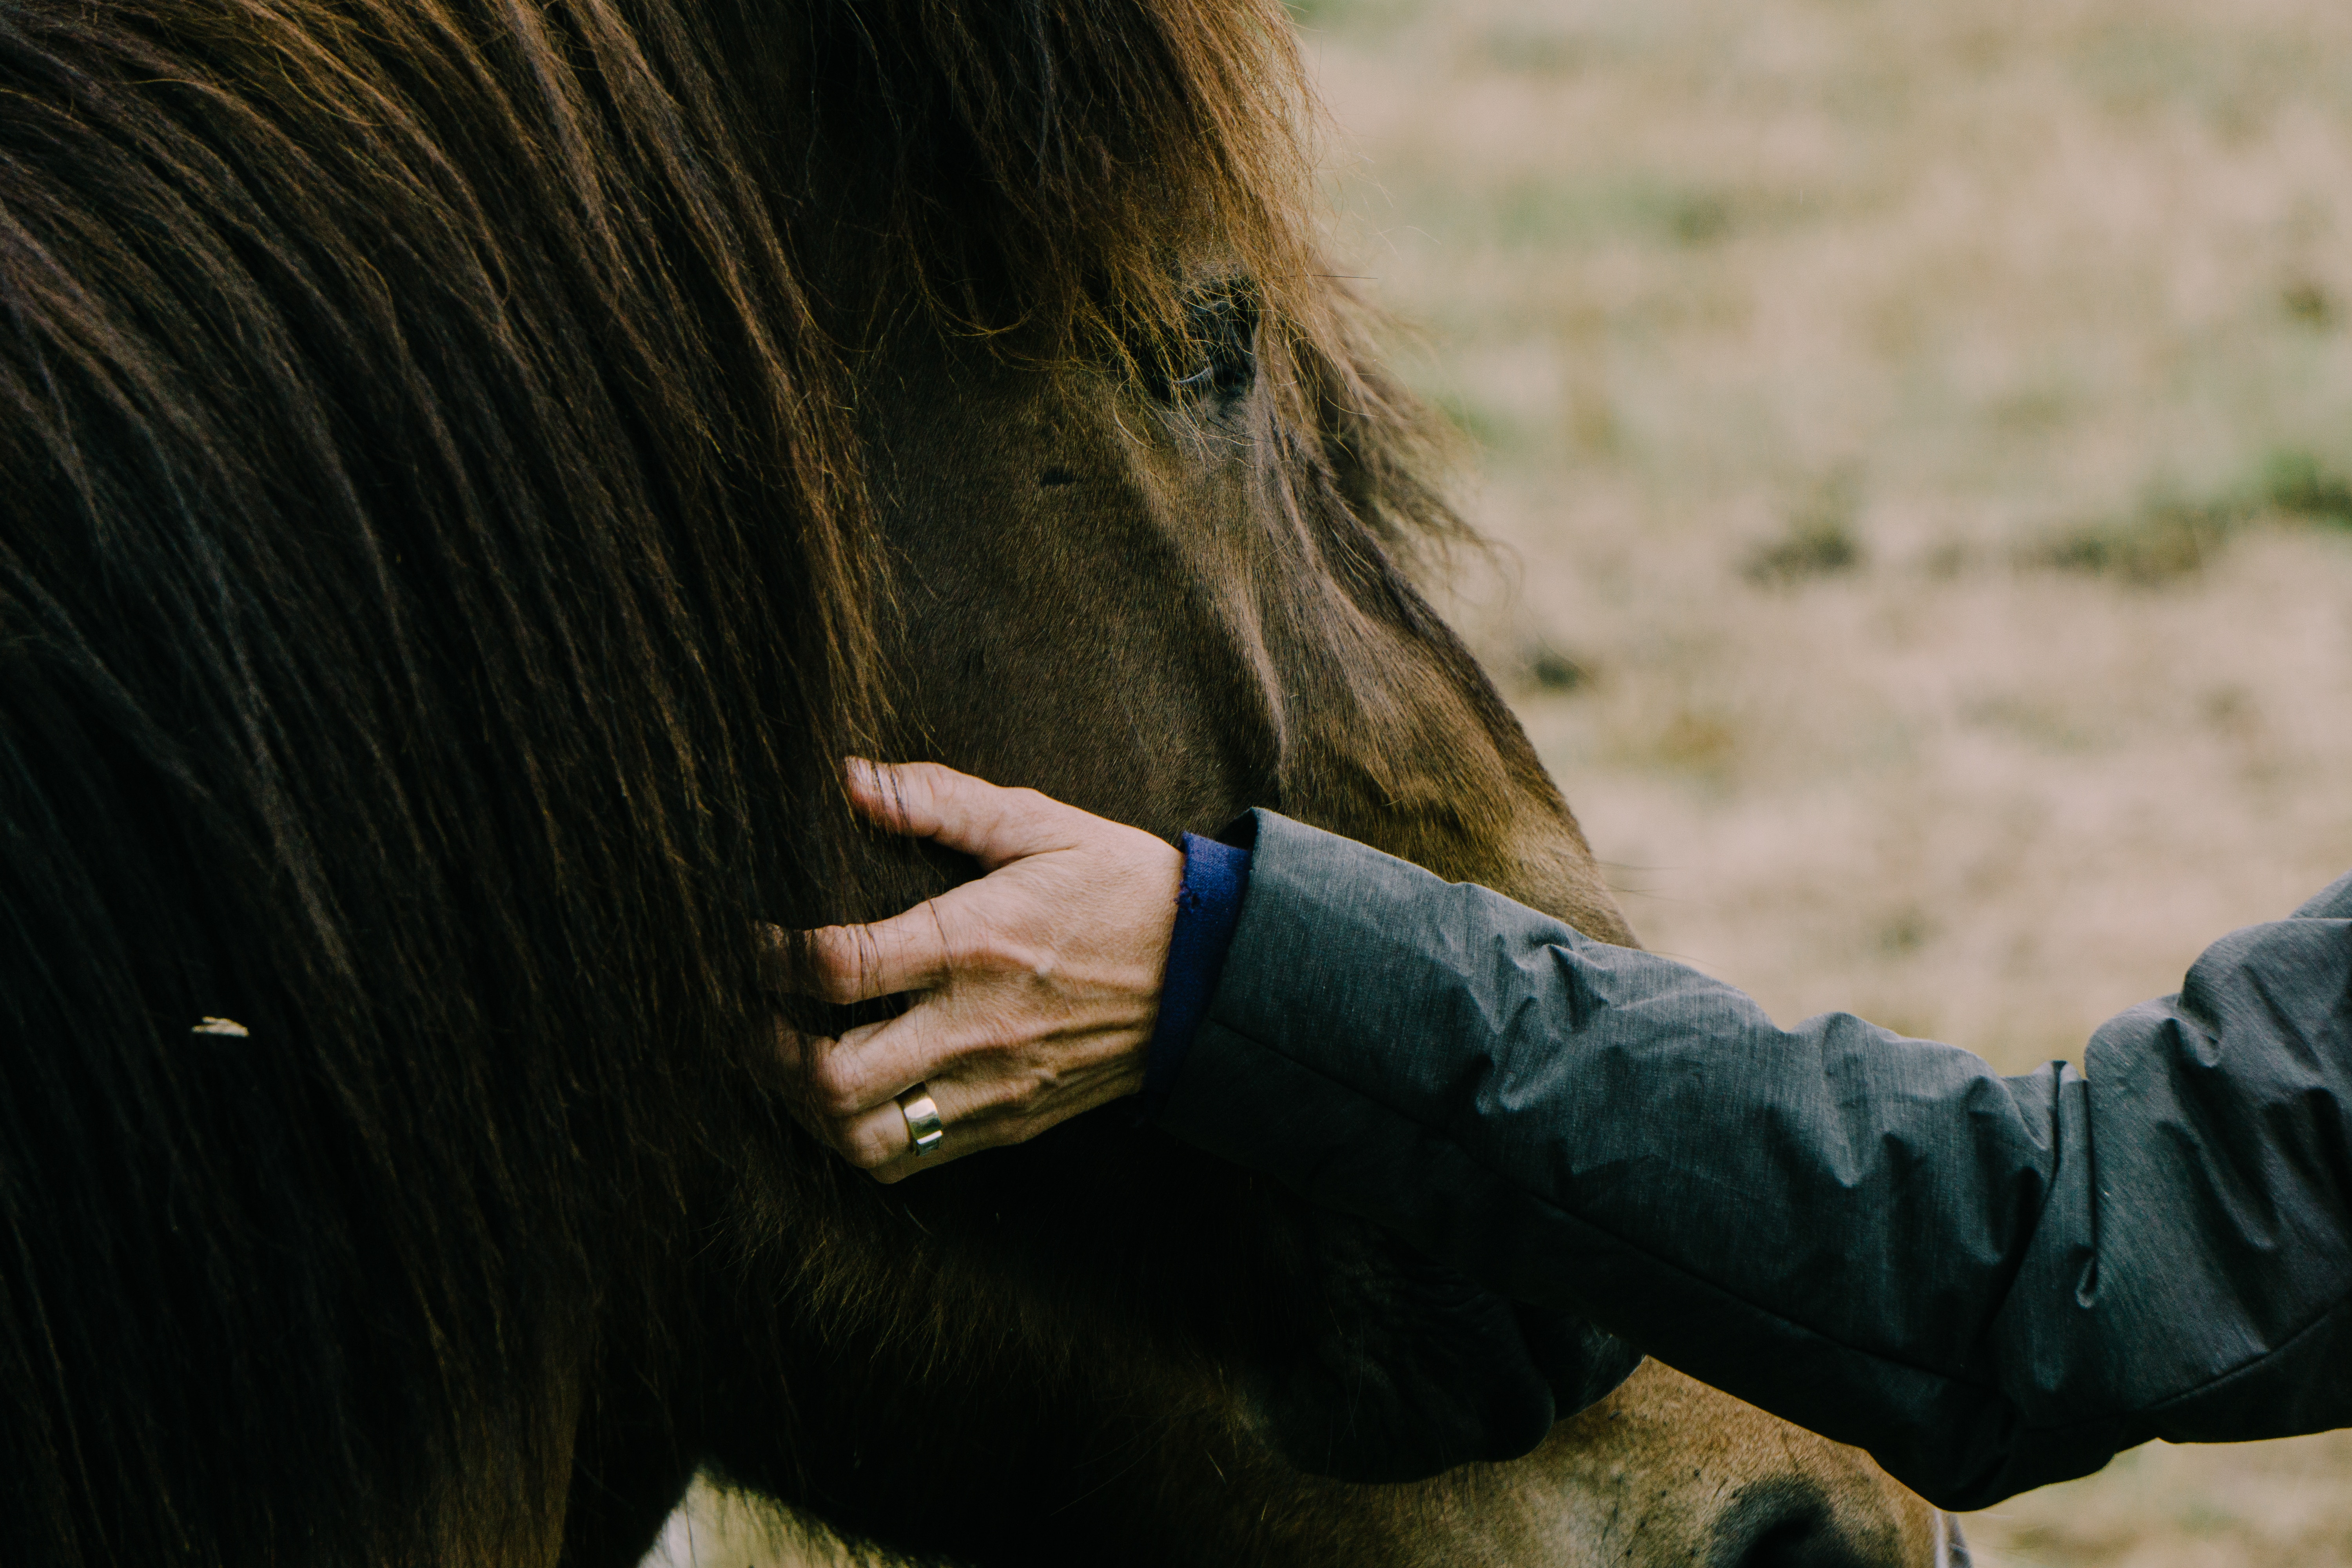
tree, grass, girl, hair, livestock, horse, mammal, stallion, mane, snout, neck, eye, vertebrate, horse like mammal, mustang horse, horse supplies